Afro house

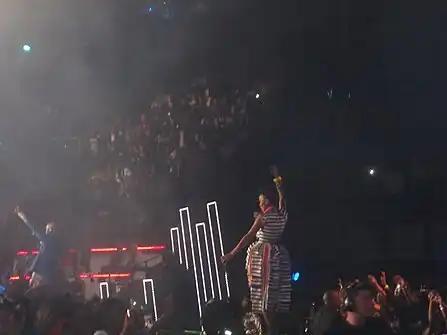

In 2005, South African Grammy-award-winning artist, Black Coffee released his debut self-titled album "Black Coffee."The album appeared to be the first afro house album to win the South African Music Awards, Best Dance Album, category and featured other distinguished South African artists such as Hugh Masekela and Thandiswa Mazwai.